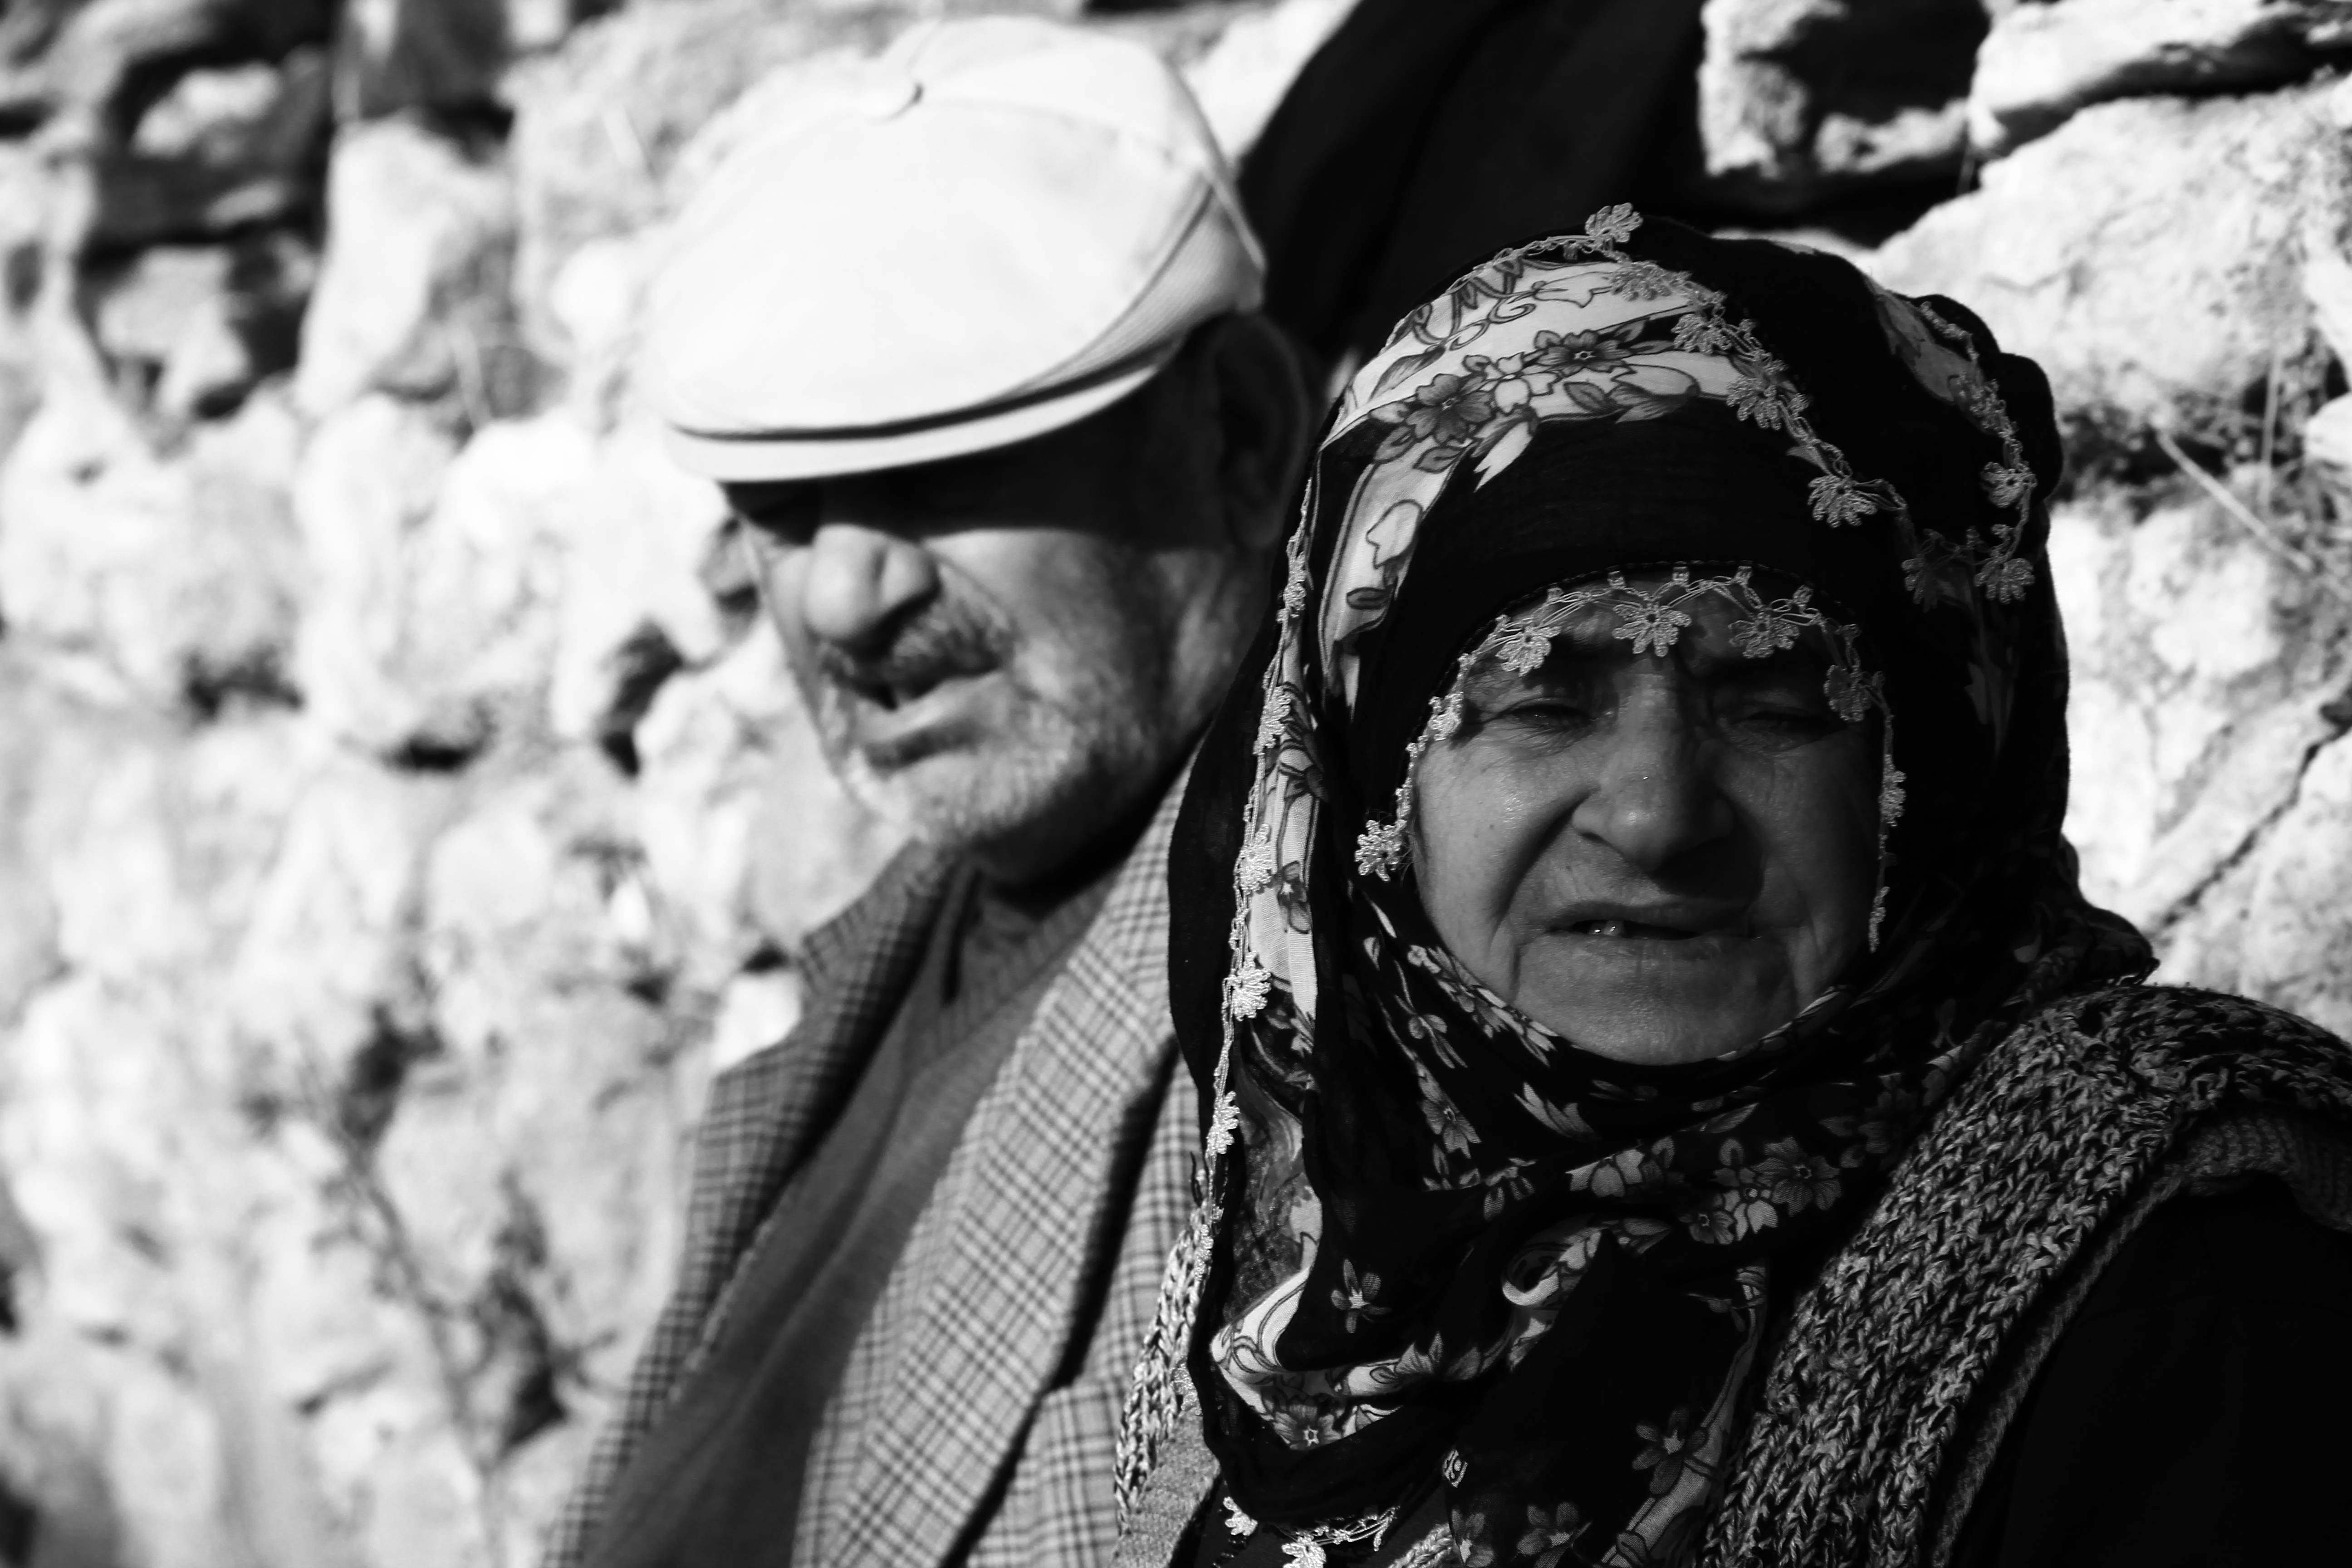
old, human, people, black and white, monochrome photography, monochrome, smile, photography, adaptation, stock photography, style